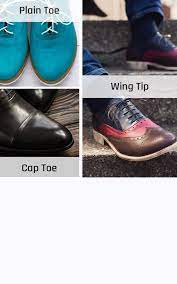
Label: Brogue